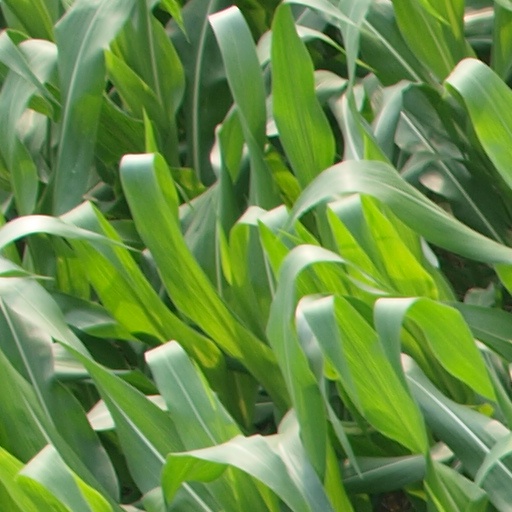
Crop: maize; corn